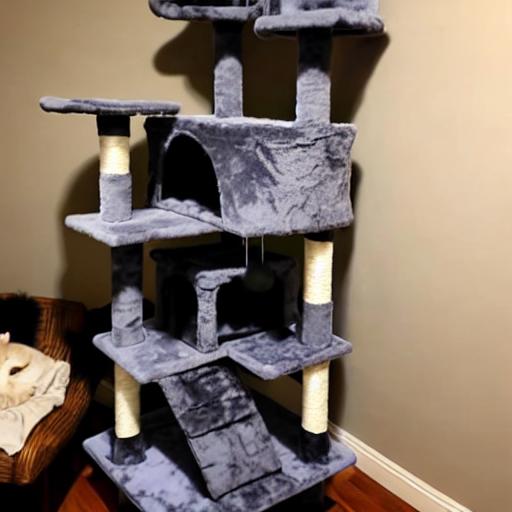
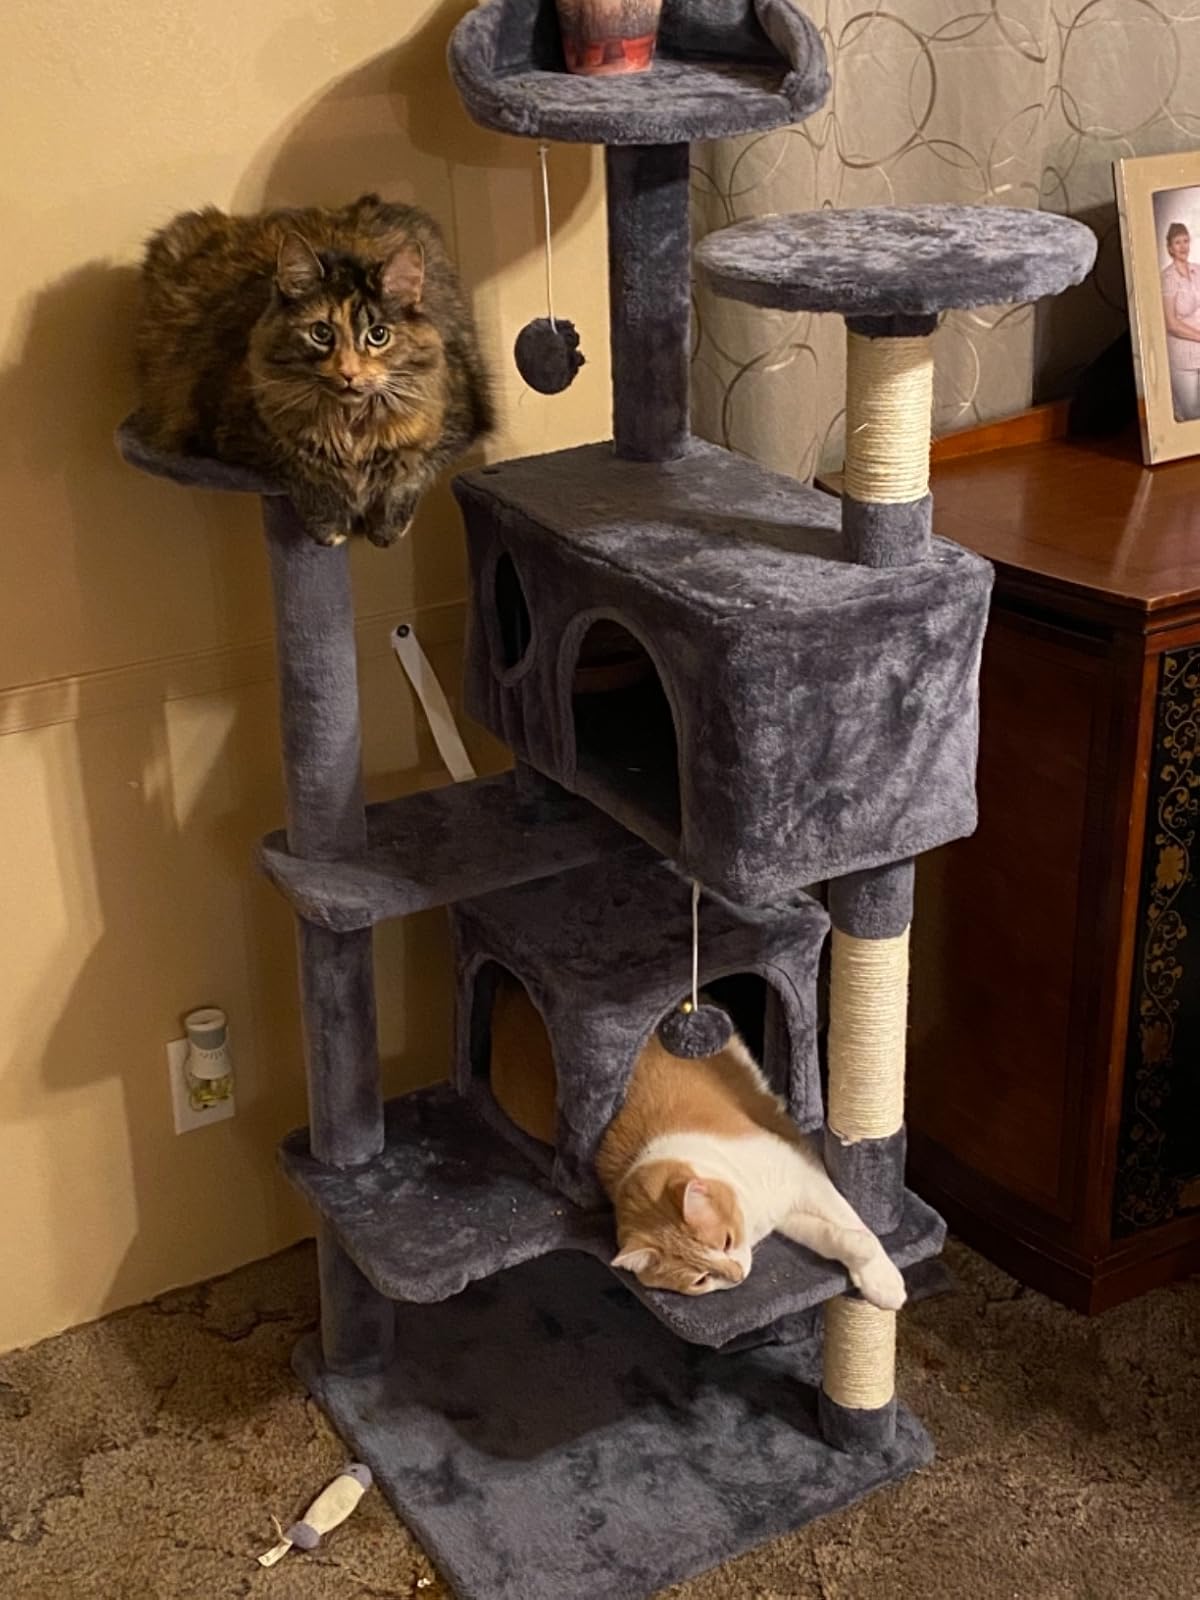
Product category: items_cat tree
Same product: no